Kodak EasyShare C330

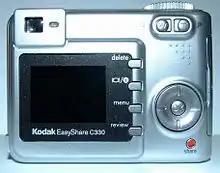
Rear display

The camera kit includes a USB cable for uploading images to a computer. It is compatible with the Kodak camera docks and PictBridge printer docks, and card readers.